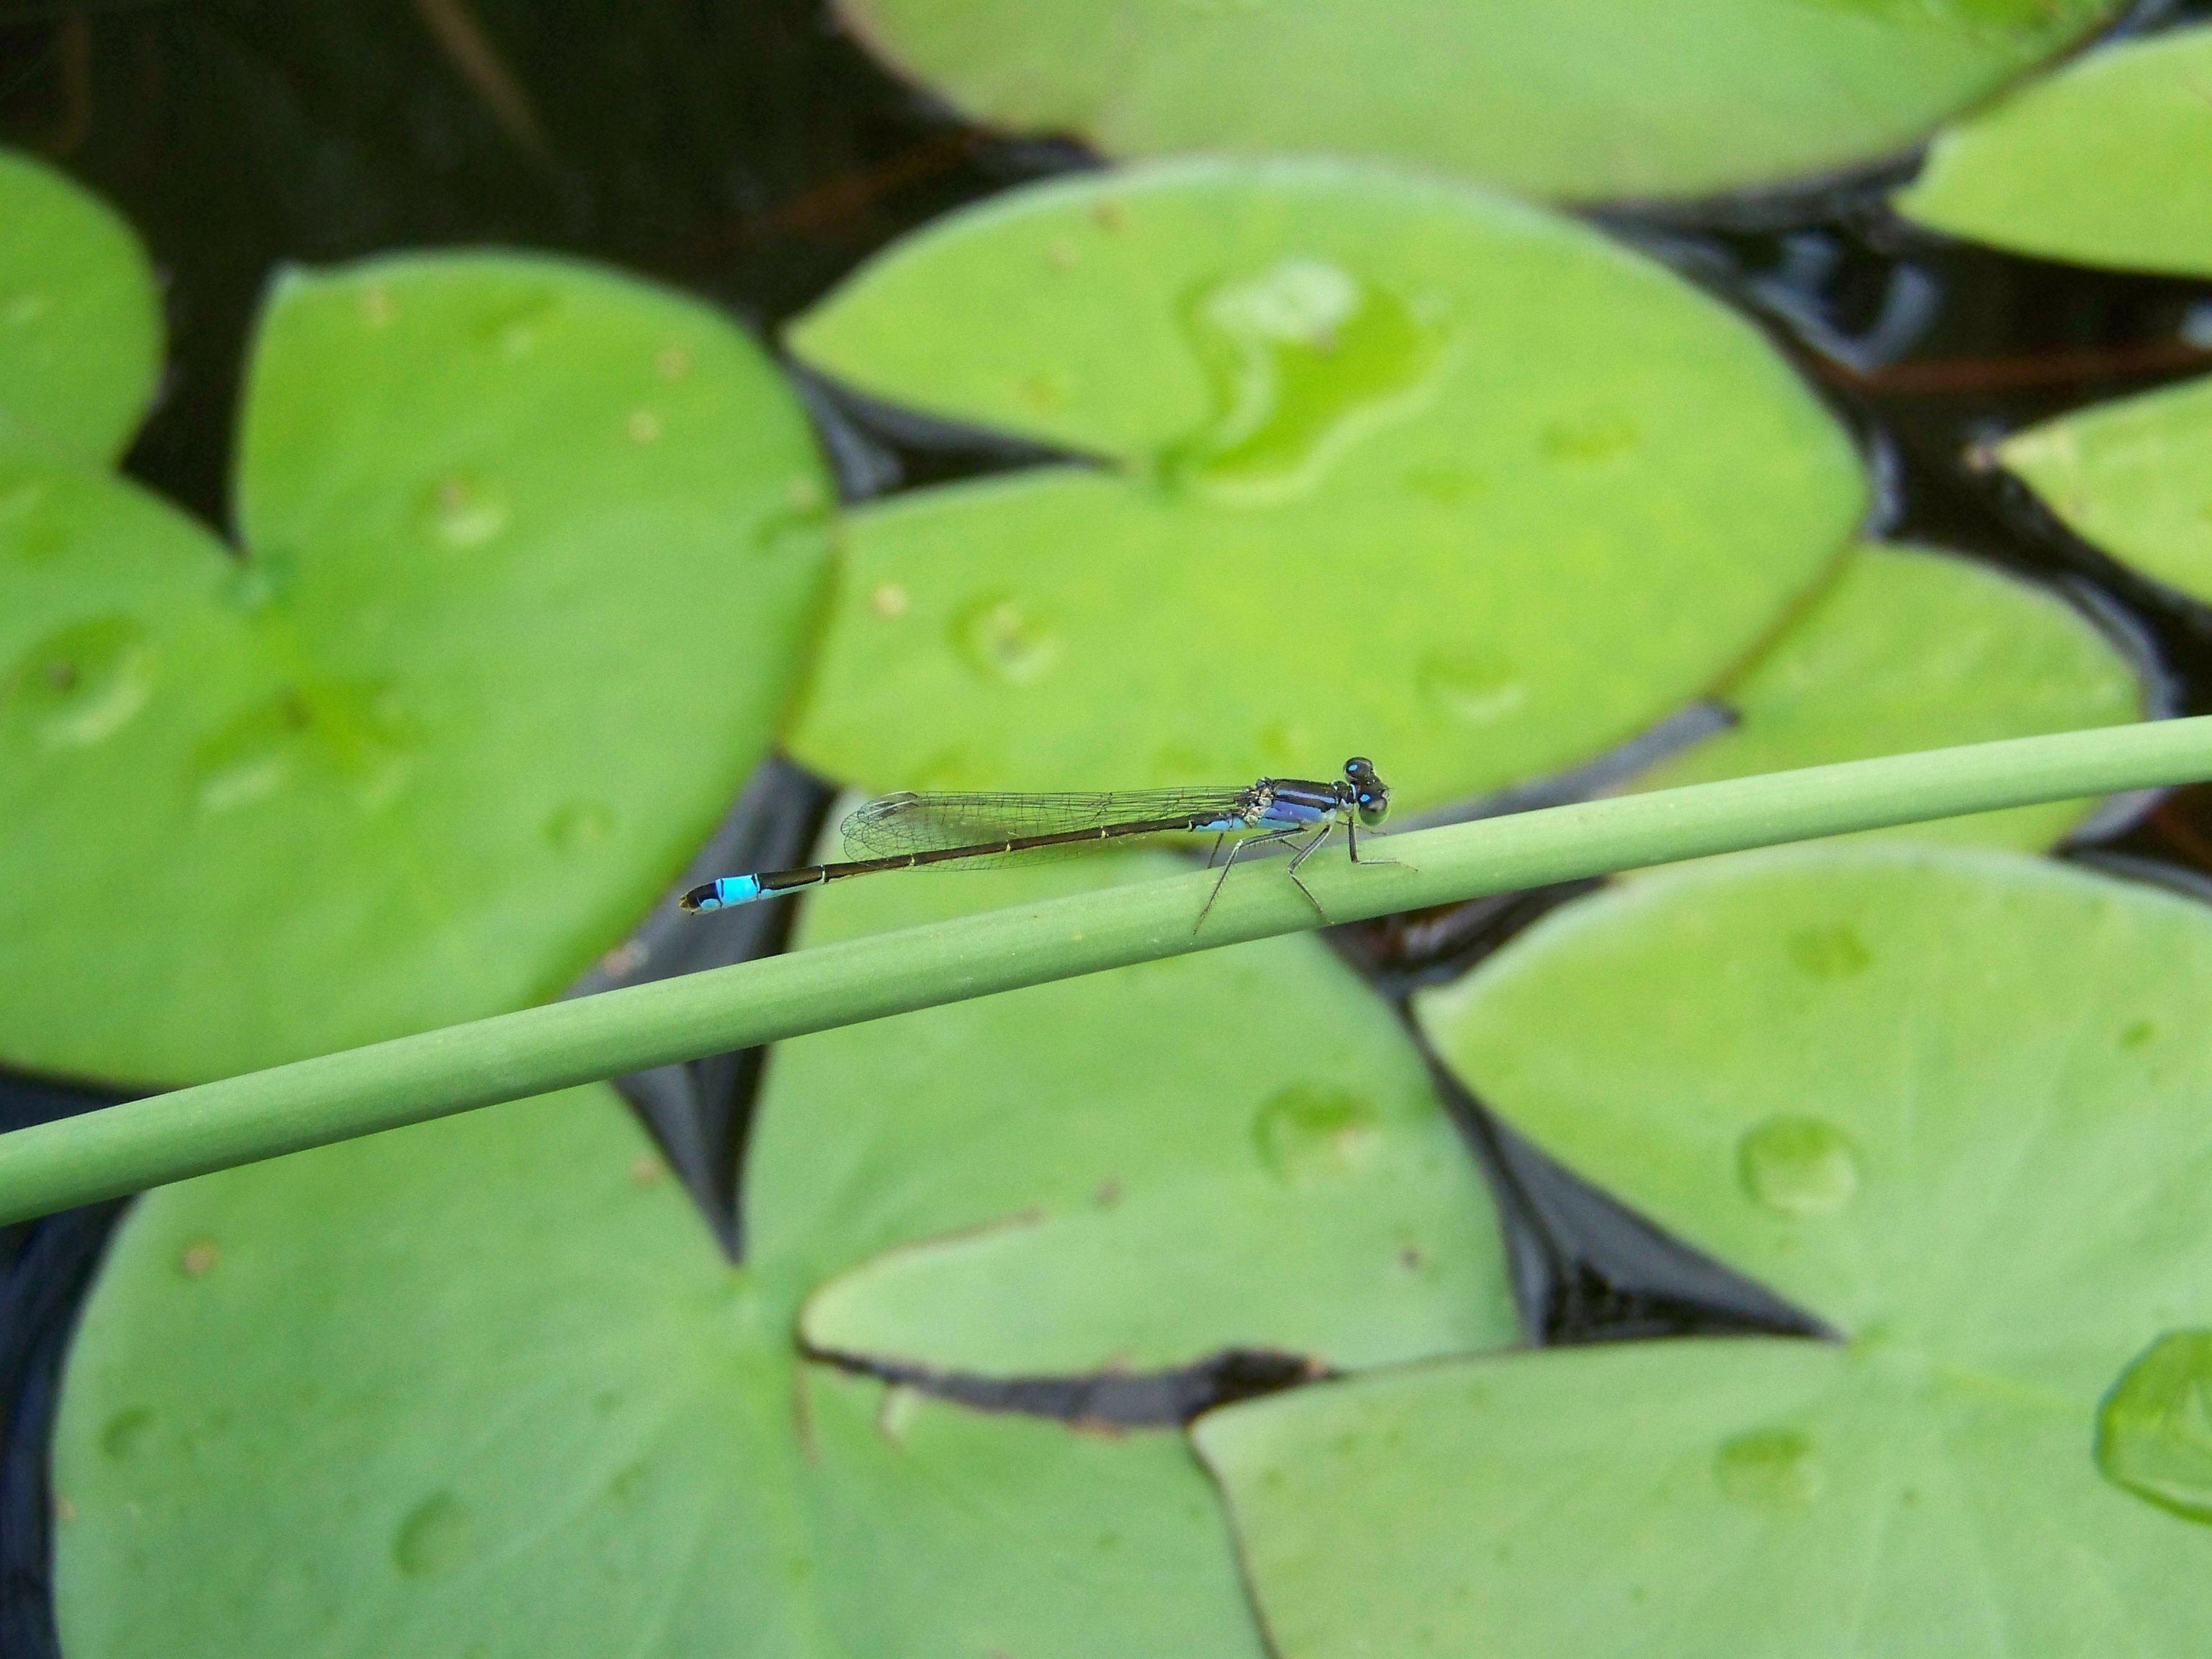
nature, plant, leaf, flower, food, green, produce, botany, aquatic plant, flora, dragonfly, macro photography, flowering plant, annual plant, plant stem, land plant